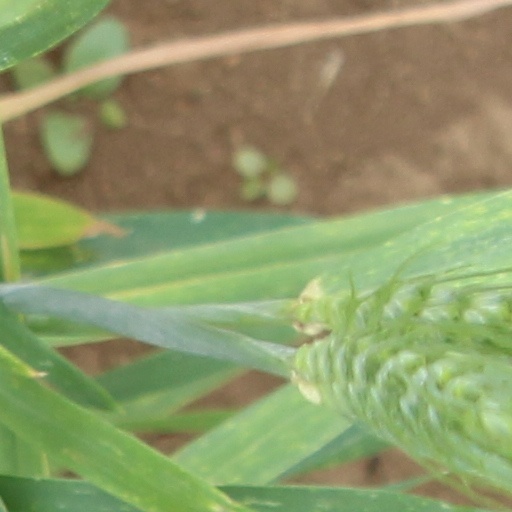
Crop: wheat